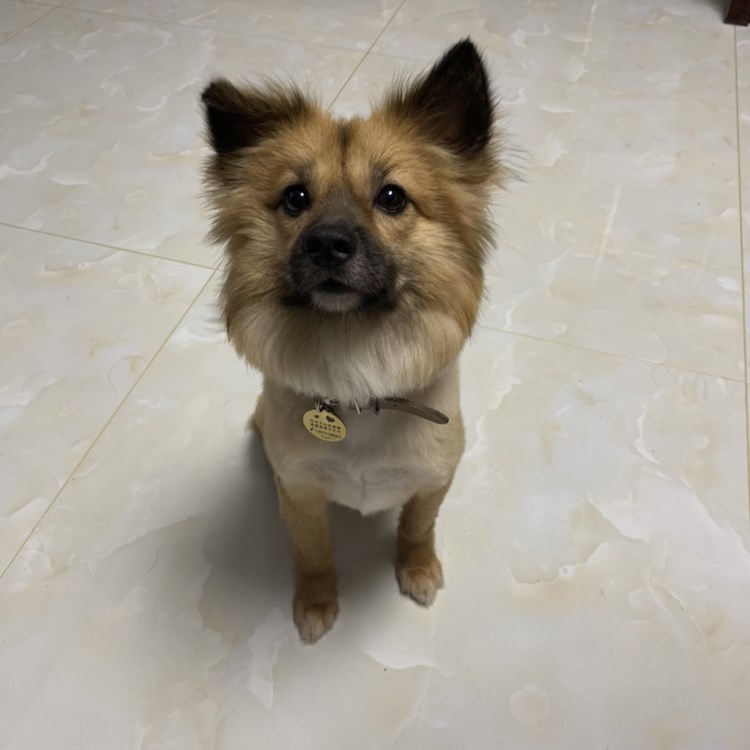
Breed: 806-n000129-papillon